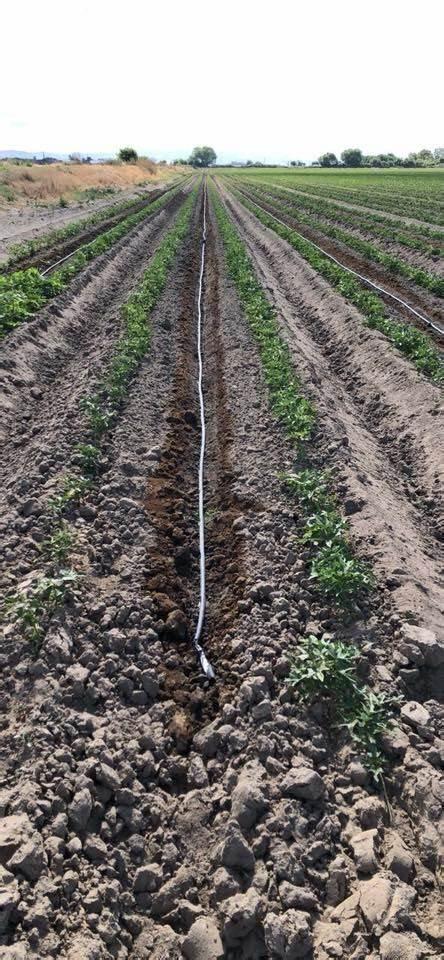
Mfumo wa umwagiliaji unaotumika katika mashamba makubwa ambapo mabomba ya maji hulazwa katika mazao yaliyo katika  mstari ulionyooka, kisha hutobolewa matundu madogo ambayo hudondosha maji kwa njia ya matone.